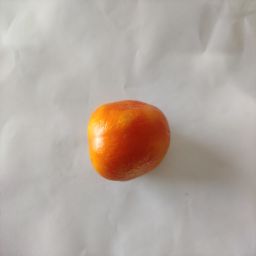
Crop: Tomato
Quality: Old